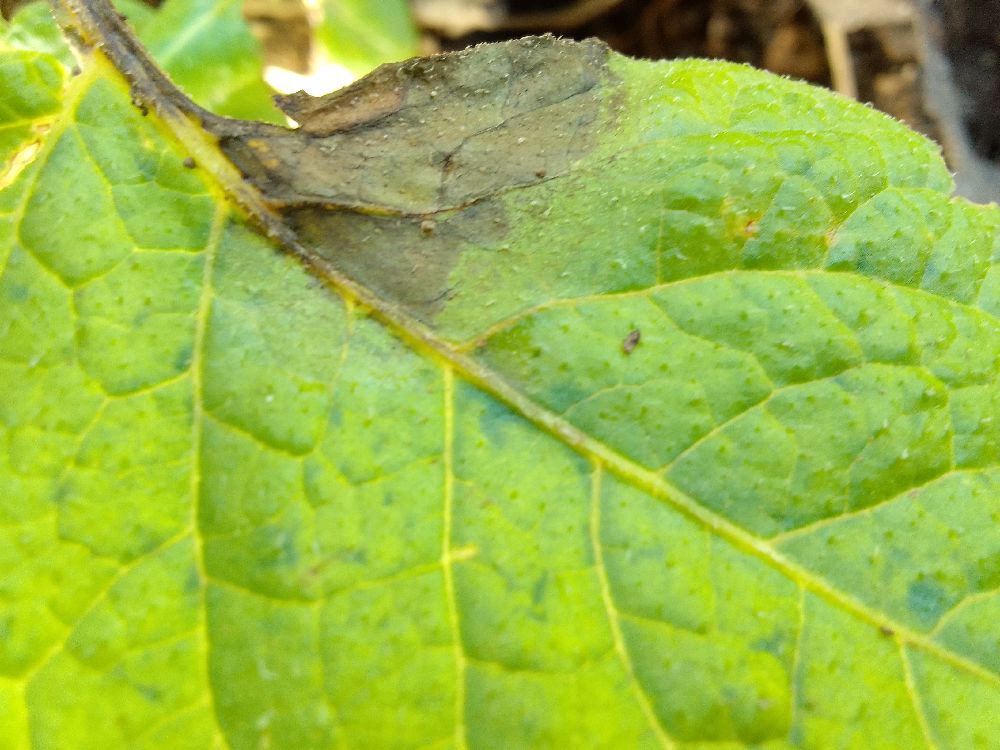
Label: Late blight